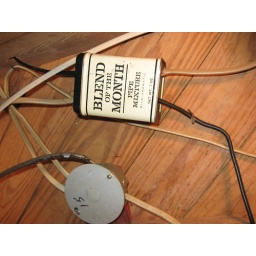
Home made electrical junction box in this home we toured. Nice blend!!!